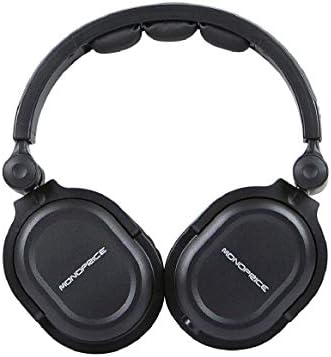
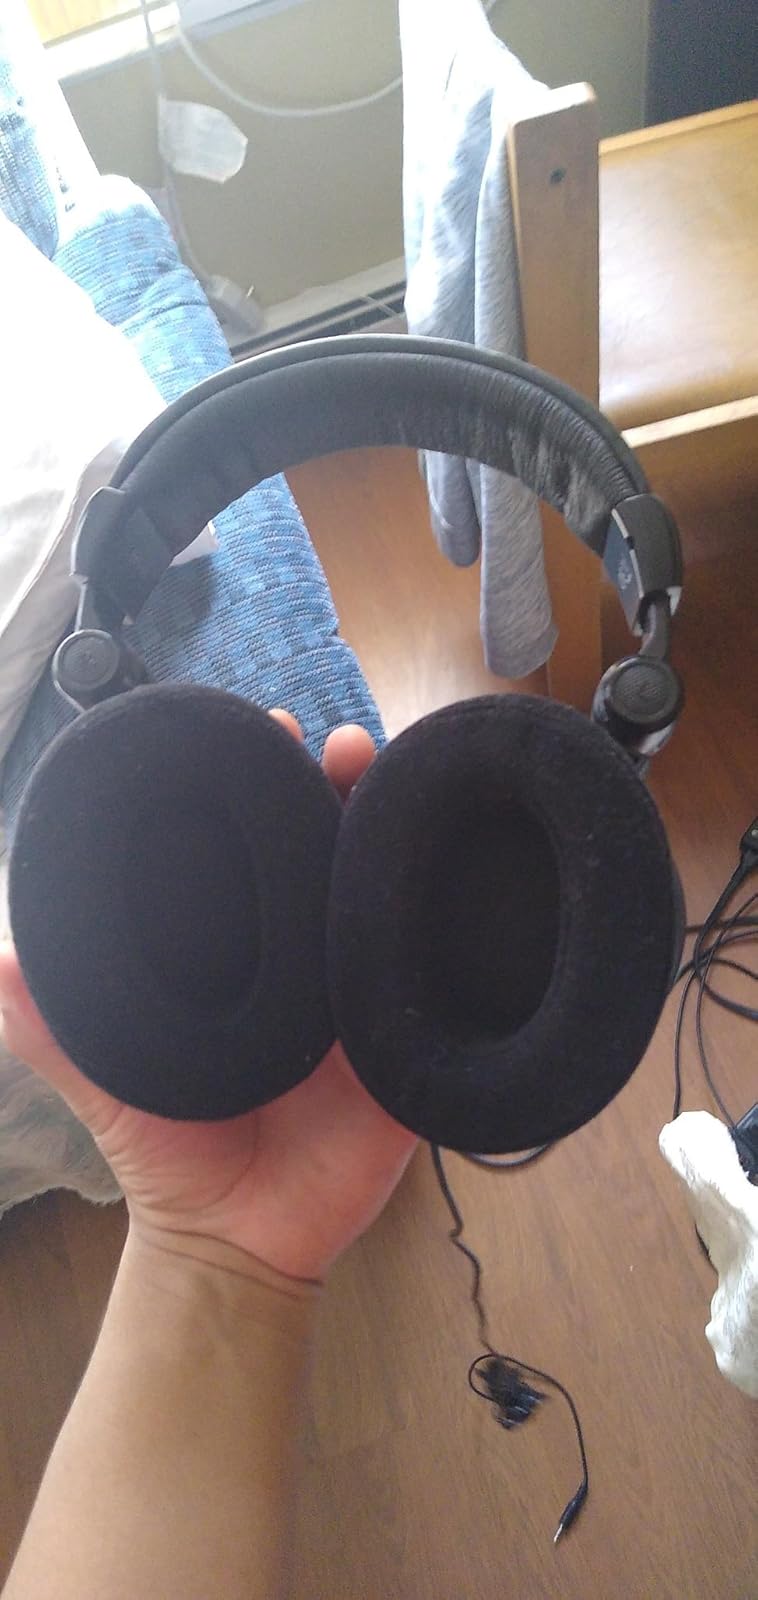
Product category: headphones
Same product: no